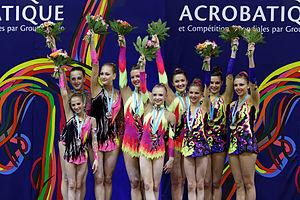
Les 24ᵉˢ championnats du monde de gymnastique acrobatique ont lieu à Levallois-Perret en France du 10 au 12 juillet 2014.